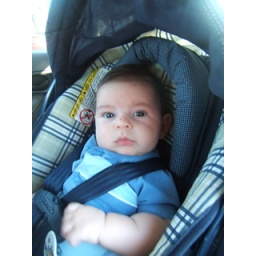
Matthew in car seat